History of Inter Milan

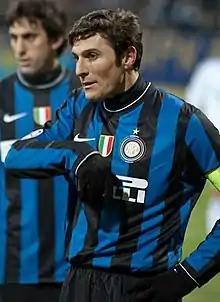
Javier Zanetti made a record 858 appearances for Inter, including 618 in Serie A.

Inter started the 2007–08 season with the goal of winning both Serie A and Champions League. The team started well in the league, topping the table from the first round of matches, and also managed to qualify for the Champions League knockout stage. A late collapse leading to a 2–0 defeat with ten men away to Liverpool on 19 February in the Champions League, however, threw into question manager Roberto Mancini's future at Inter, and domestic form took a sharp turn of fortune, with the team failing to win in the three following Serie A games (drawing with Sampdoria and major league opponents Roma, before losing away to Napoli, their first domestic defeat of the season). After being eliminated by Liverpool in the Champions League, Mancini then announced his intention to leave his job, only to change his mind the following day.